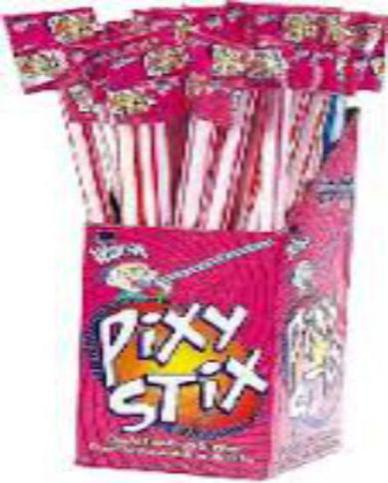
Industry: Leisure